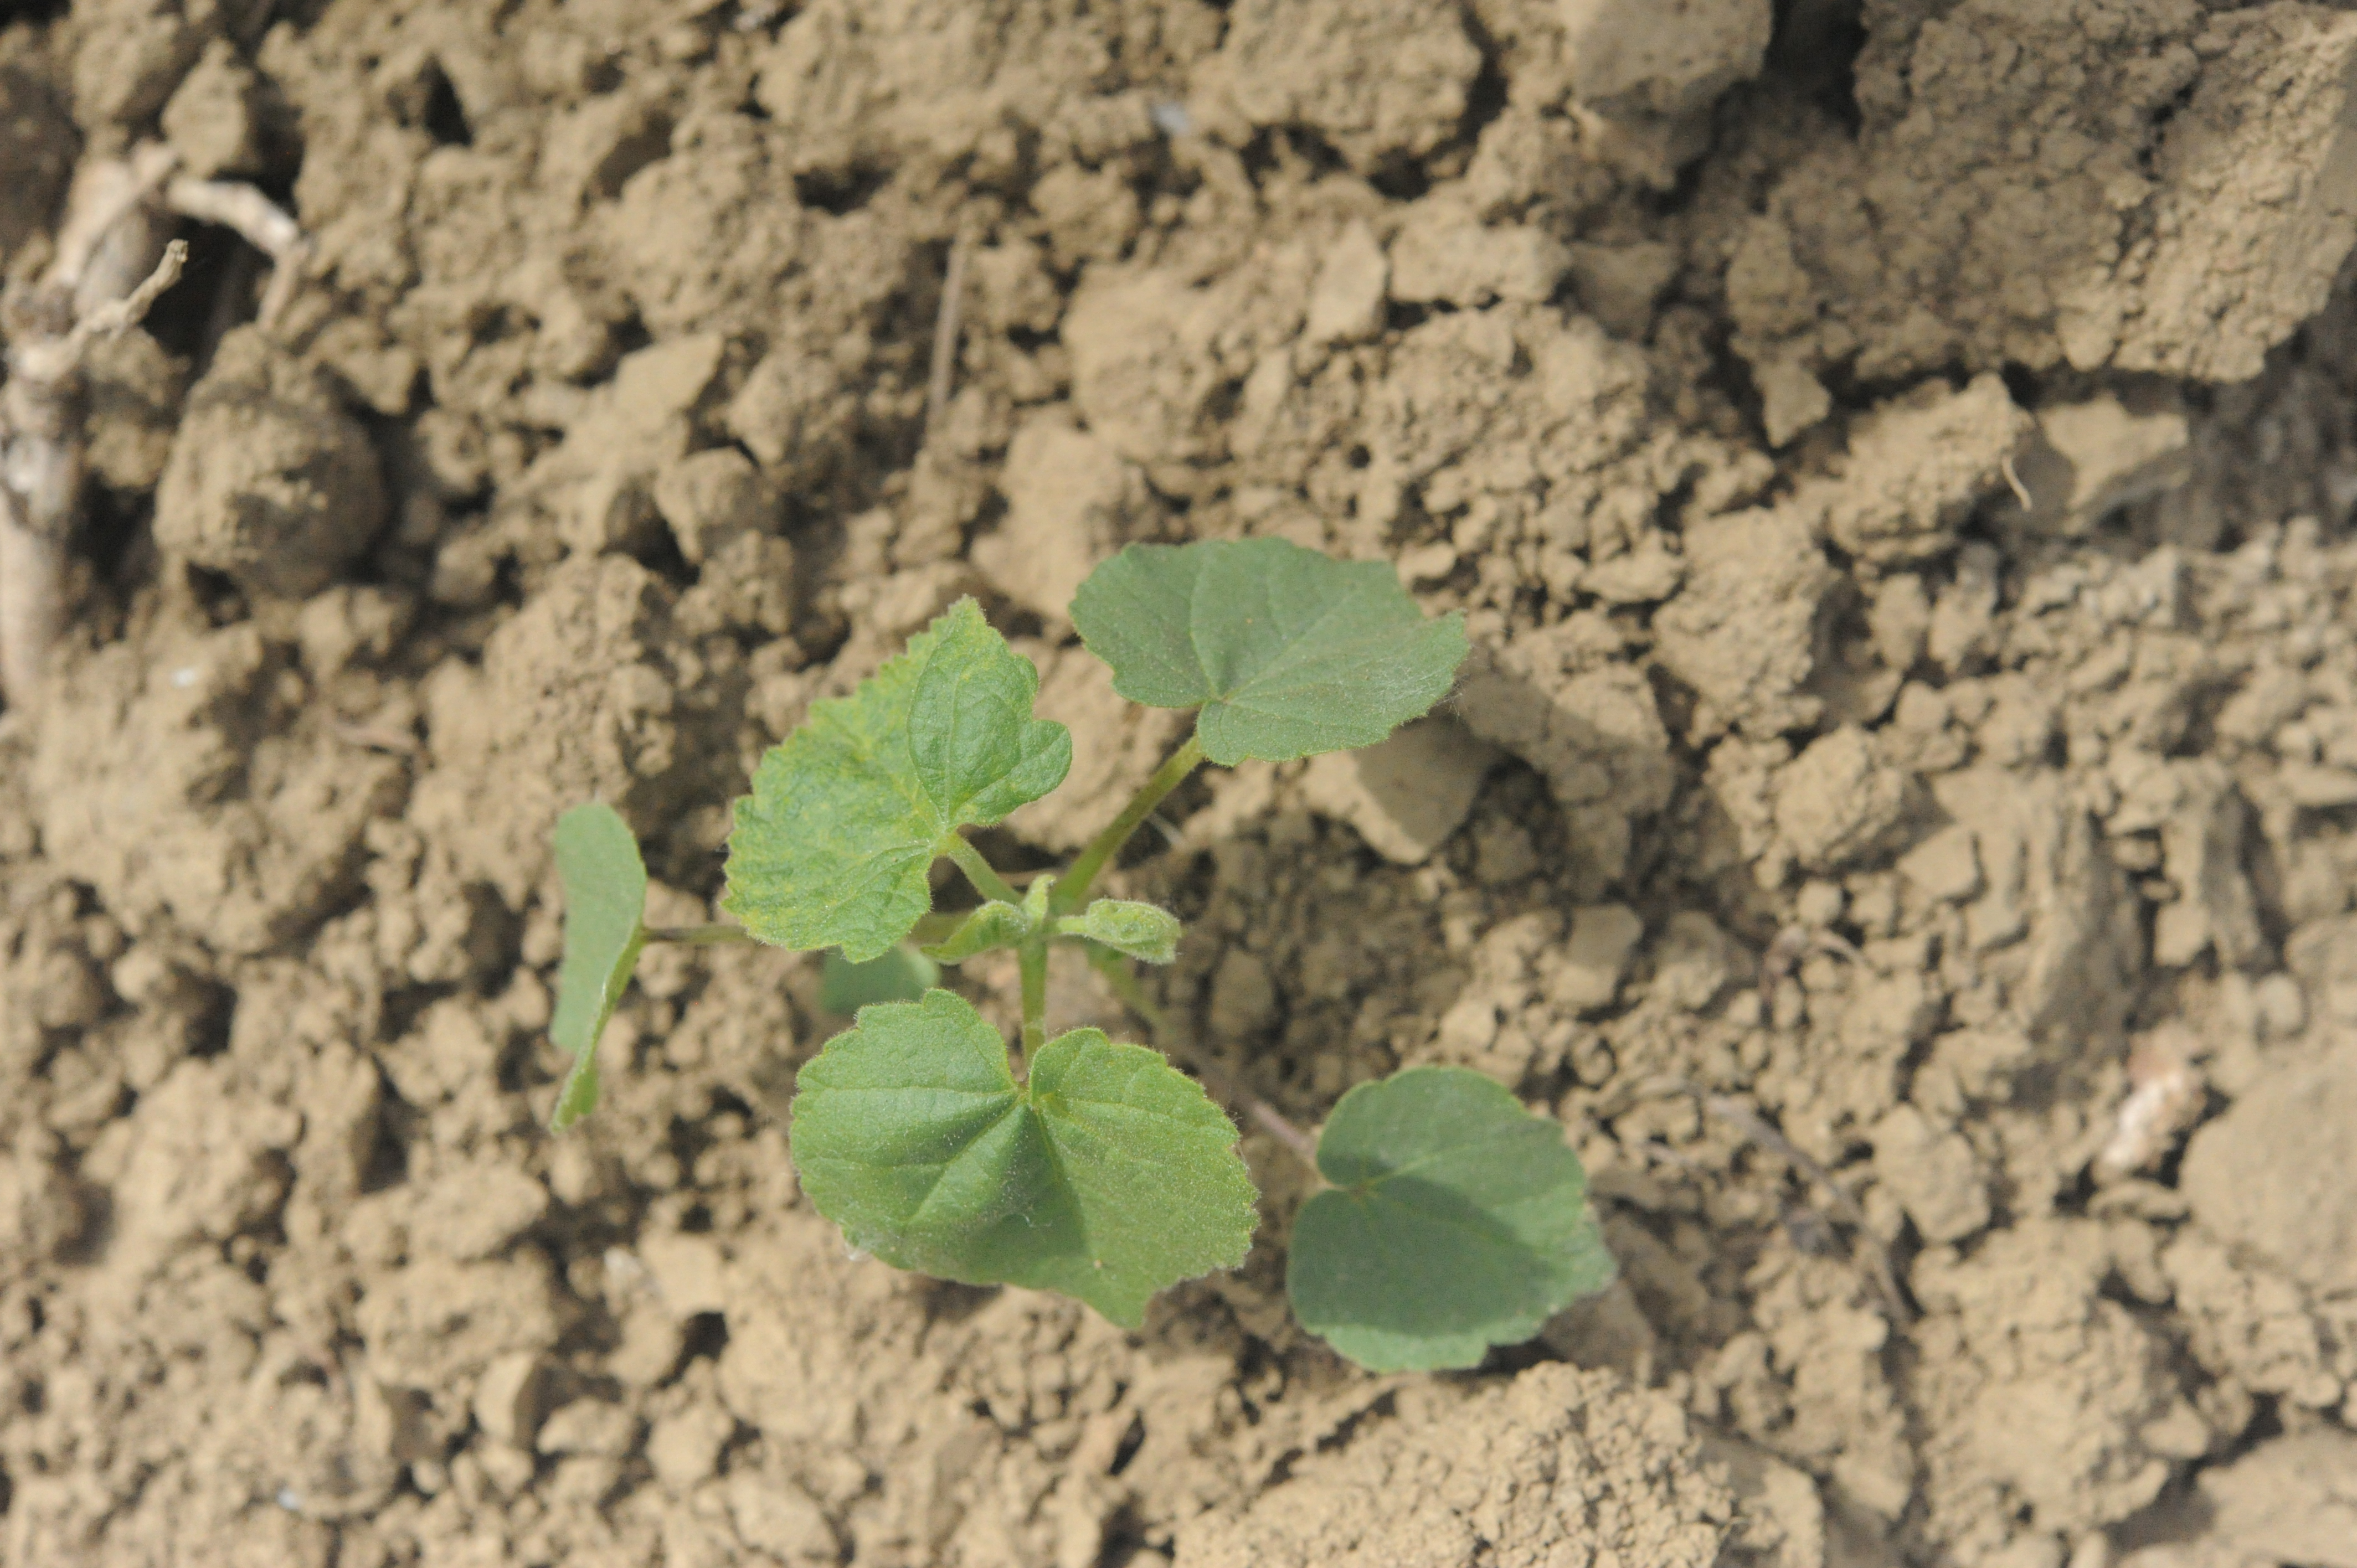
Label: velvet_leaf